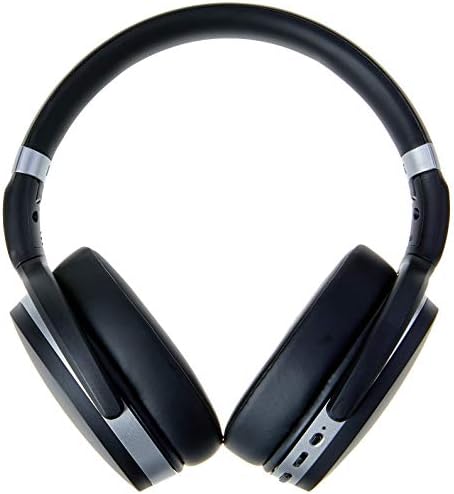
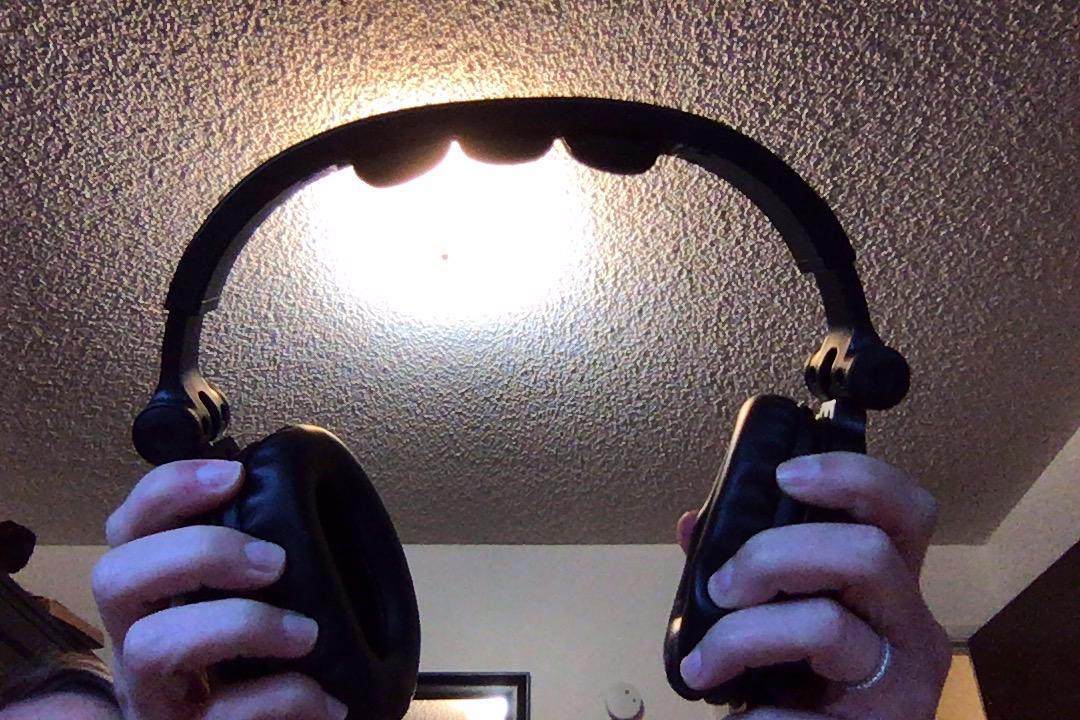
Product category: headphones
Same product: no